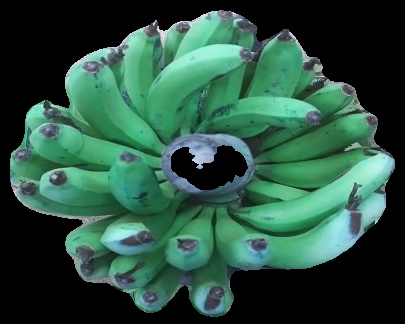
Variety: pachbale
Grade: grade2